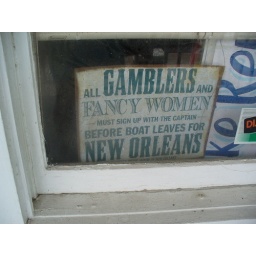
A sign I saw in the window at a boarding house